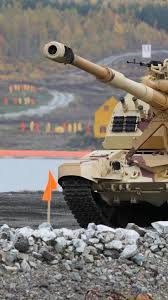
Label: Self Propelled Artillery